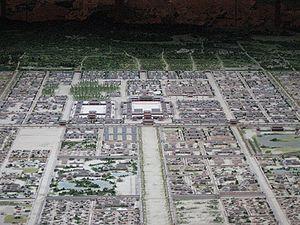
Kyoto ou Kyōto est une ville japonaise de la région du Kansai, au centre de Honshū. Elle fut de 794 à 1868 la capitale impériale du Japon, sous le nom de Heian-kyō. Elle est aujourd'hui, avec ses palais impériaux, ses milliers de sanctuaires shinto et de temples bouddhistes, le cœur culturel et religieux du pays. La ville est aussi la capitale de la préfecture de Kyoto ainsi que l'une des grandes villes de la zone métropolitaine Keihanshin. Sa population est de 1,46 million d'habitants.
Un plan hippodamien ou hippodaméen, est, en urbanisme, un type d'organisation de la ville dans lequel les rues sont rectilignes et se croisent en angle droit, créant des îlots de forme carrée ou rectangulaire.
Le système d’adressage japonais est utilisé pour identifier chaque lieu au Japon. Ce système diffère des normes de présentation de l’adresse postale occidentale, puisqu’il commence par le lieu géographique le plus général pour se terminer par le plus spécifique.
Heian-kyō fut la capitale impériale du Japon entre 794 et 1868, abritant le Kyōto-gosho. Elle représente aujourd'hui le centre de la ville de Kyōto.